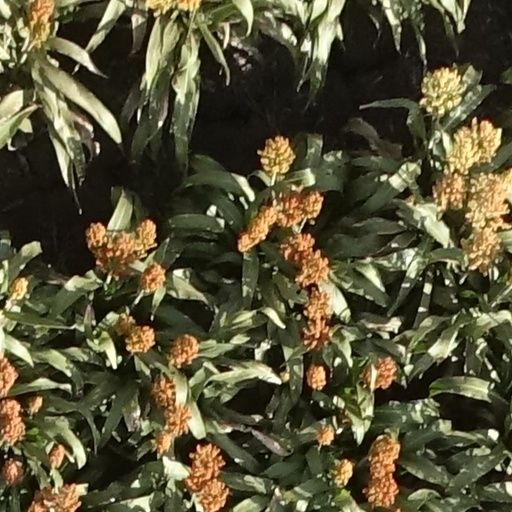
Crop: sorghum